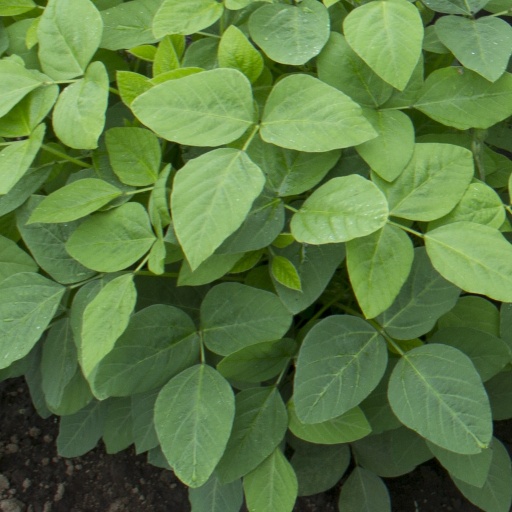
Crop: soybean